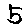
Label: 5